Lady Libertine

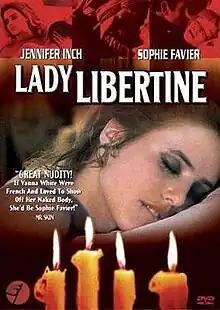
DVD cover

Lady Libertine (also known as Frank and I) is a 1984 soft-core erotic film by Gérard Kikoïne. This Playboy production, released theatrically in Europe and on television in the US, is an adaptation of the Victorian novel (1902) "Frank and I" by Bill Adler. French actress turned famous TV host unsuccessfully sued to stop its release.